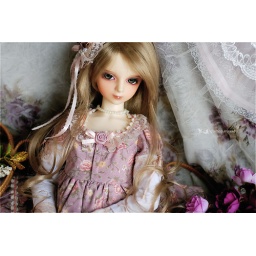
my friend Momoko's girl in my home